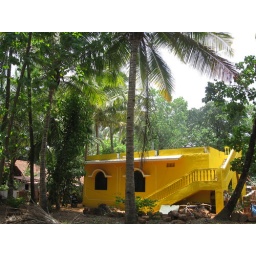
Only a few can say their house in yellow